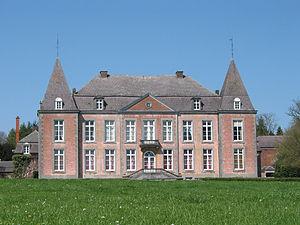
Sorinnes (Belgique), le château (XIXe siècle).
Sorinnes est une section de la ville belge de Dinant située en Région wallonne dans la province de Namur.